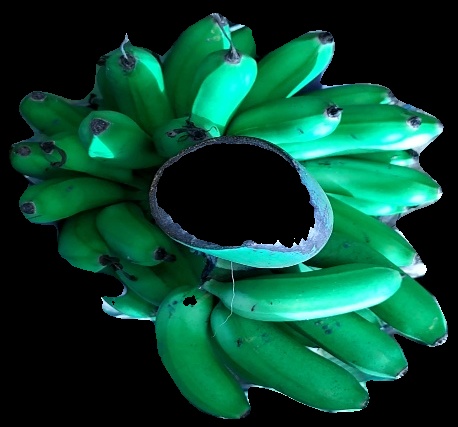
Variety: rasbale
Grade: grade1